Plug-in electric vehicles in Norway

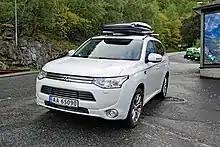
The Mitsubishi Outlander P-HEV was the top selling plug-in hybrid in Norway in 2014.

A total of 23,390 plug-in electric vehicles were registered in Norway in 2014, consisting of 18,094 new all-electric cars, 3,063 used imported all-electric cars, 1,678 new plug-in hybrid cars and 555 new all-electric vans. Combined sales of new and used plug-in electric vehicles captured a 13.84% market share of total passenger car registrations in 2014. The new all-electric car segment reached a market share of 12.5%. New all-electric passenger car registrations were up 129.5% from 2013, and the plug-in hybrid segment grew 411.6% from a year earlier. Norway was the top selling European country with 18,649 passenger cars and utility vans registered, representing a third of all European all-electric car sales in 2014.